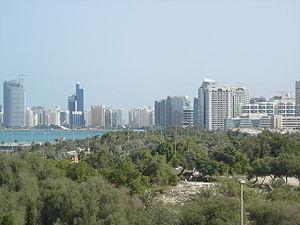
Les Émirats arabes unis sont un État fédéral, créé en 1971, situé au Moyen-Orient entre le golfe Persique et le golfe d'Oman. Il est composé de sept émirats : Abou Dabi, Ajman, Charjah, Dubaï, Fujaïrah, Ras el Khaïmah et Oumm al Qaïwaïn. Sa capitale fédérale est la ville d'Abou Dabi.